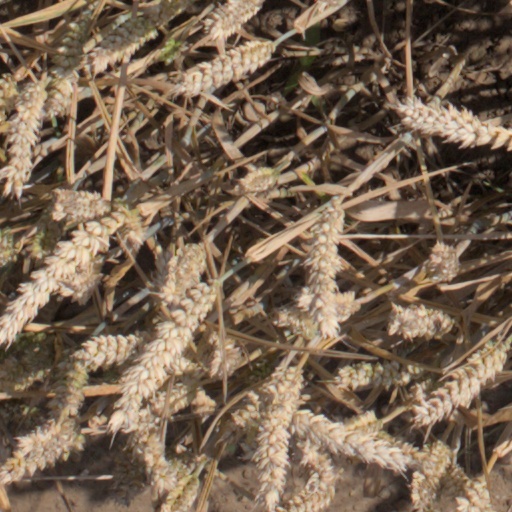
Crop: wheat